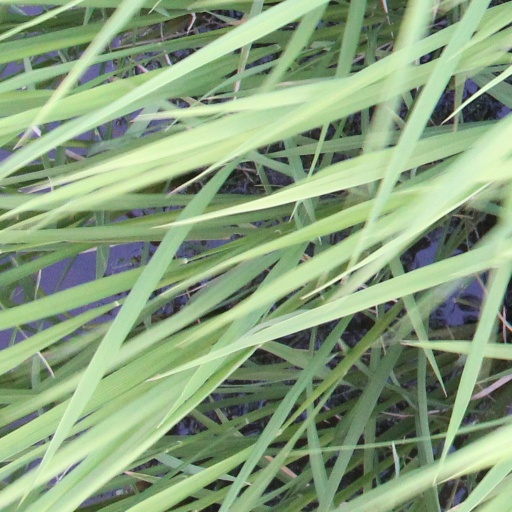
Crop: rice